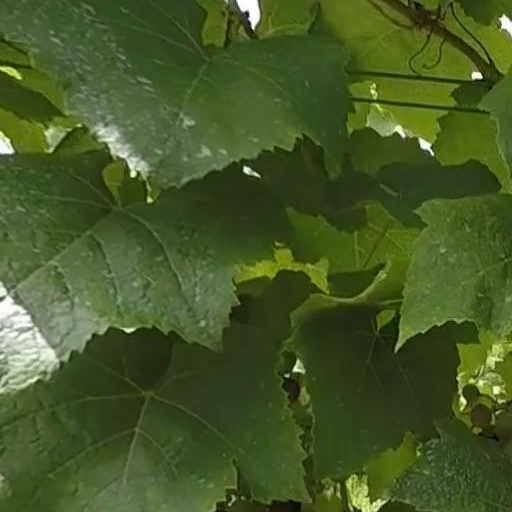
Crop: grape